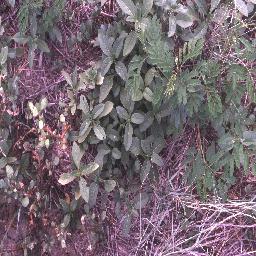
Label: negative